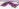
Number: 7